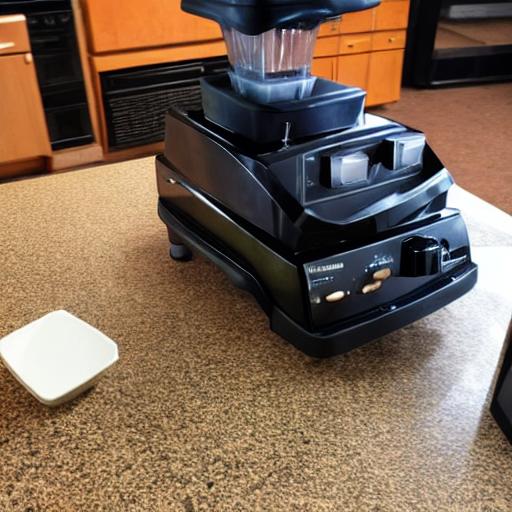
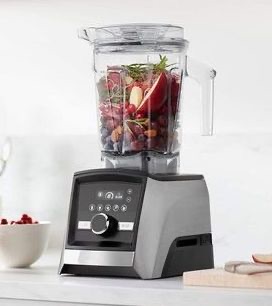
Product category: items_blender
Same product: no